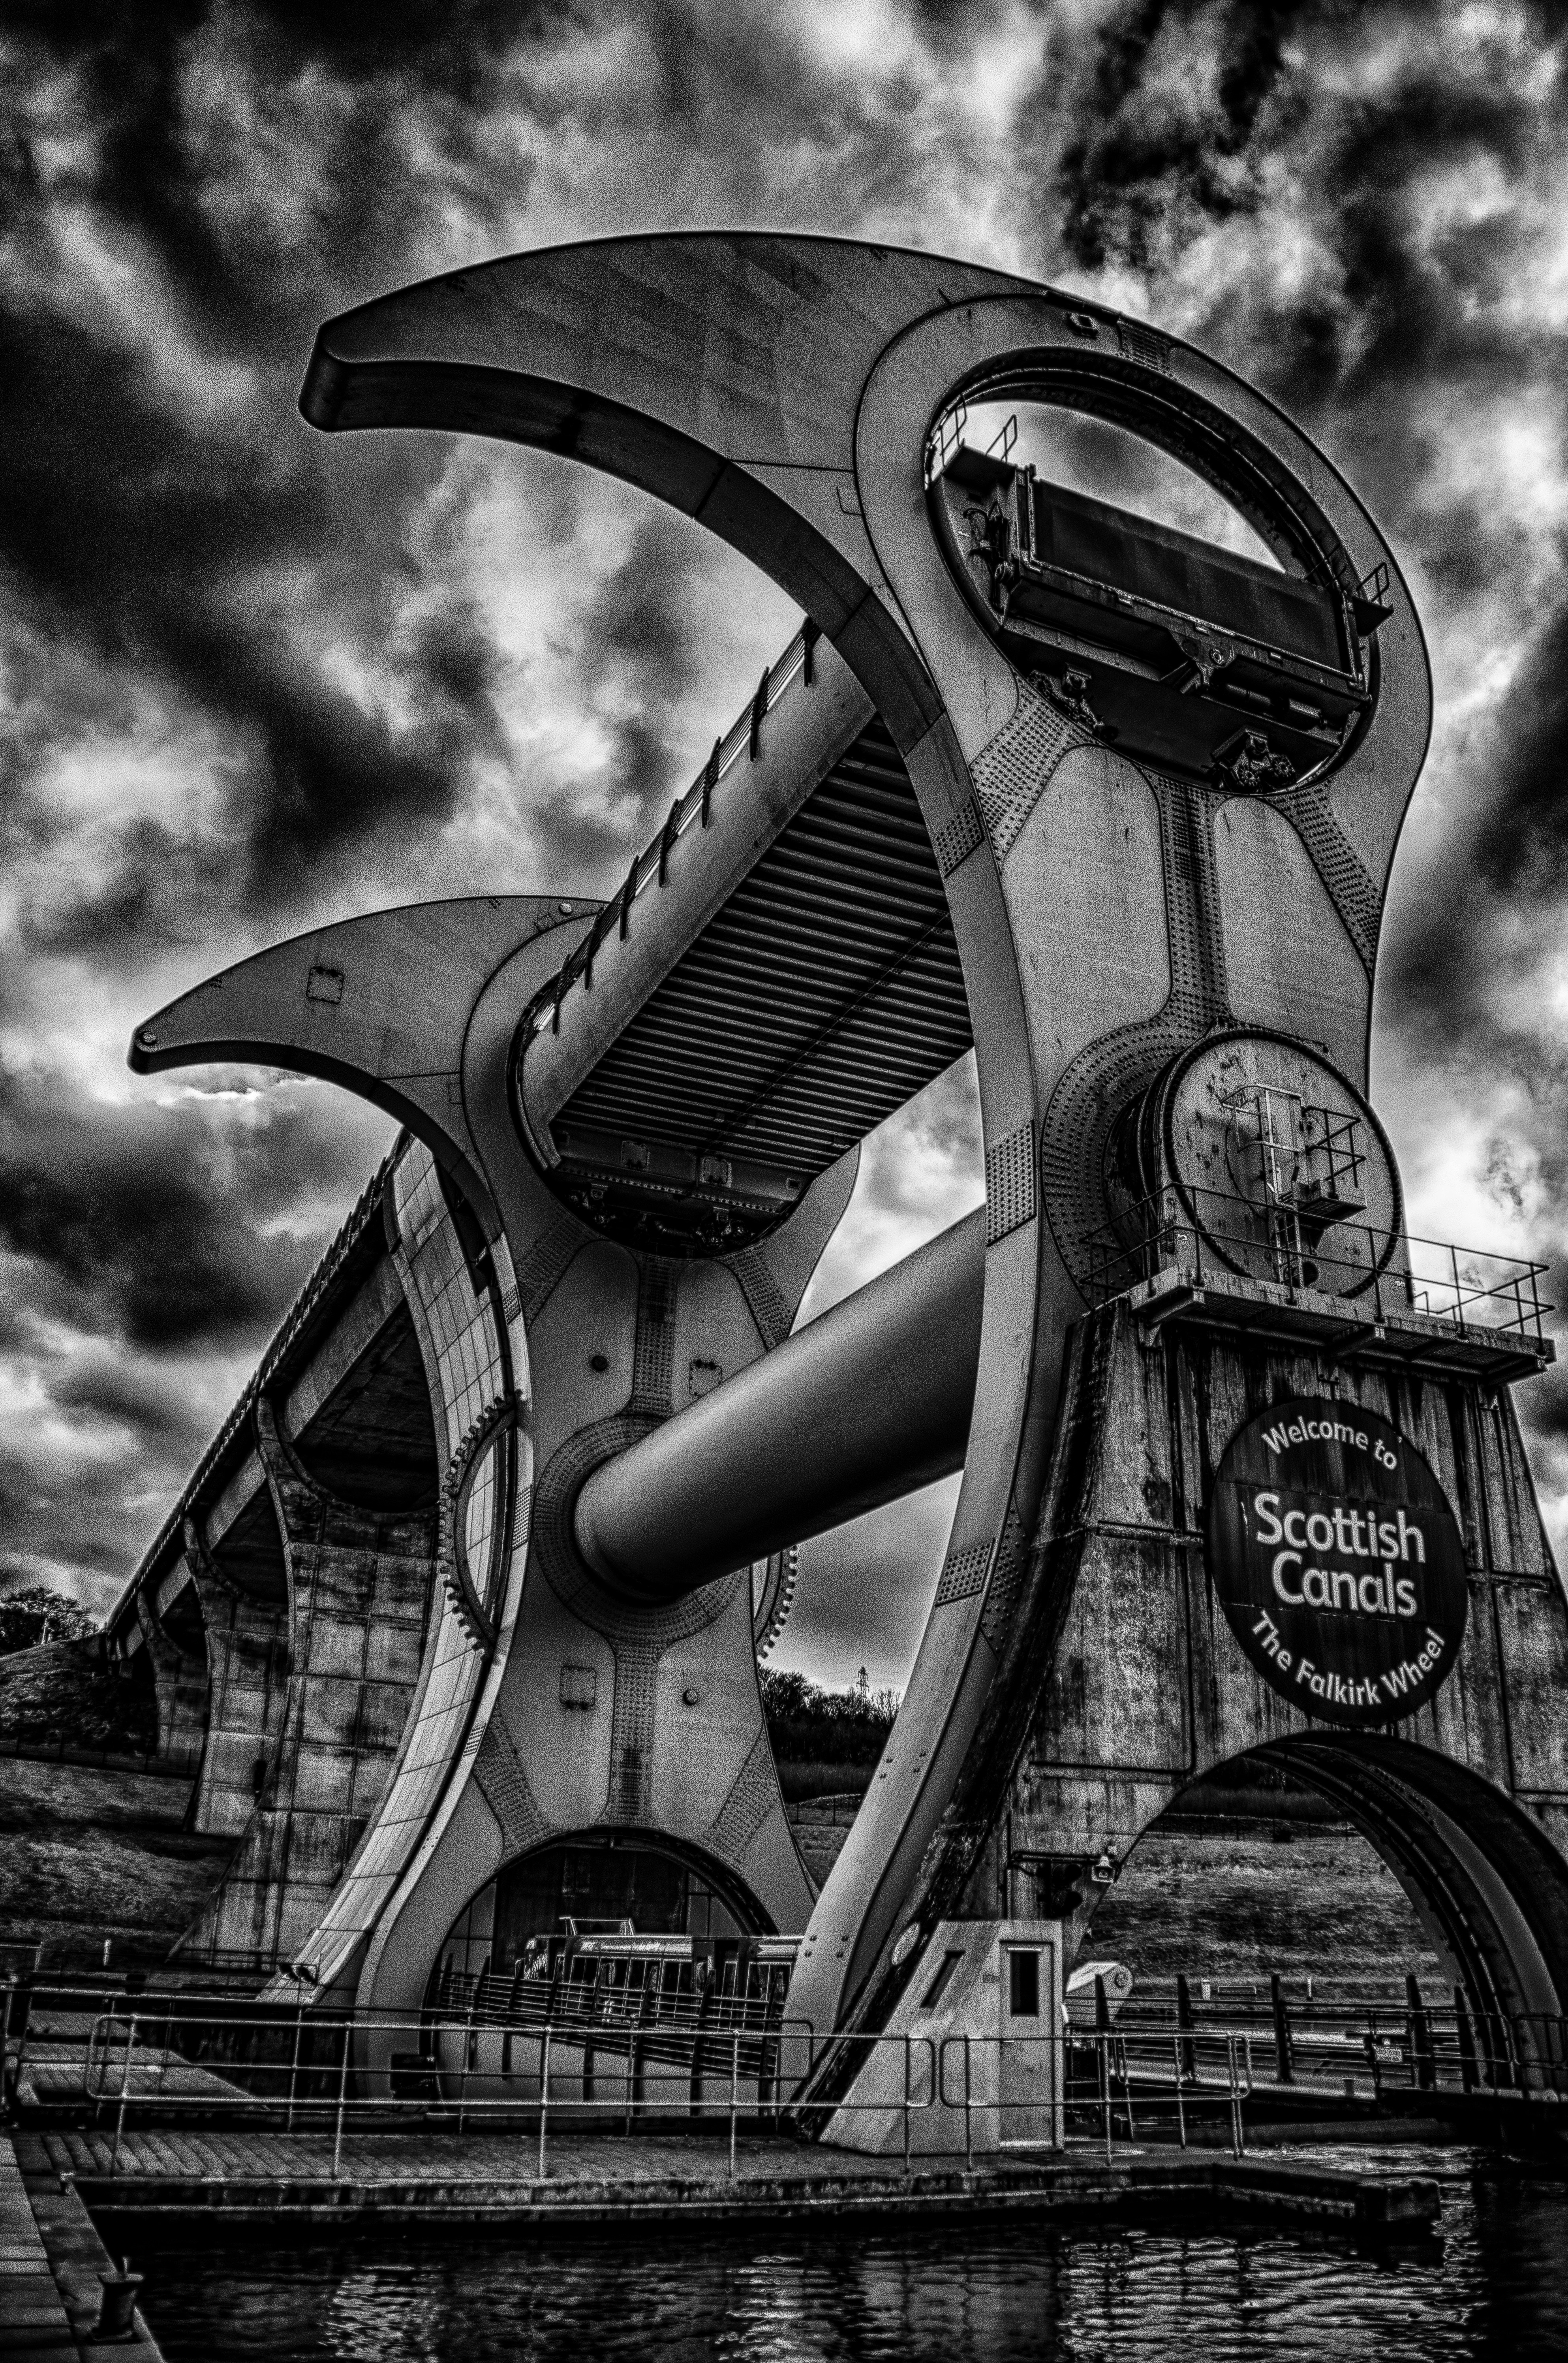
water, black and white, architecture, boat, wheel, canal, tourist, steel, transportation, transport, darkness, attraction, black, monochrome, tourism, majestic, sculpture, grey, art, lift, grand, engineering, rotation, symmetry, big, turn, scotland, large, massive, scottish, heavy, strong, clyde, forth, falkirk, engineer, solid, enormous, rotate, monochrome photography, film noir